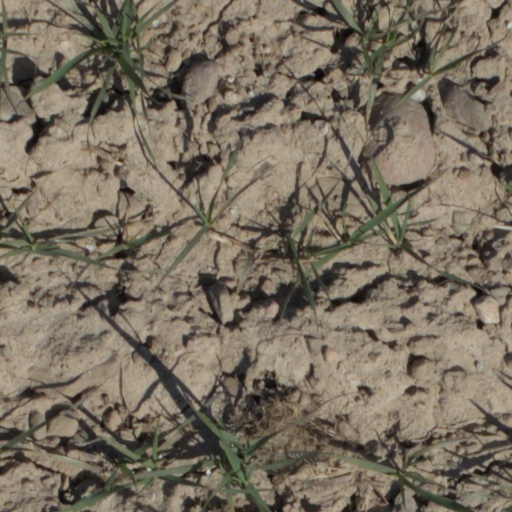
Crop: wheat